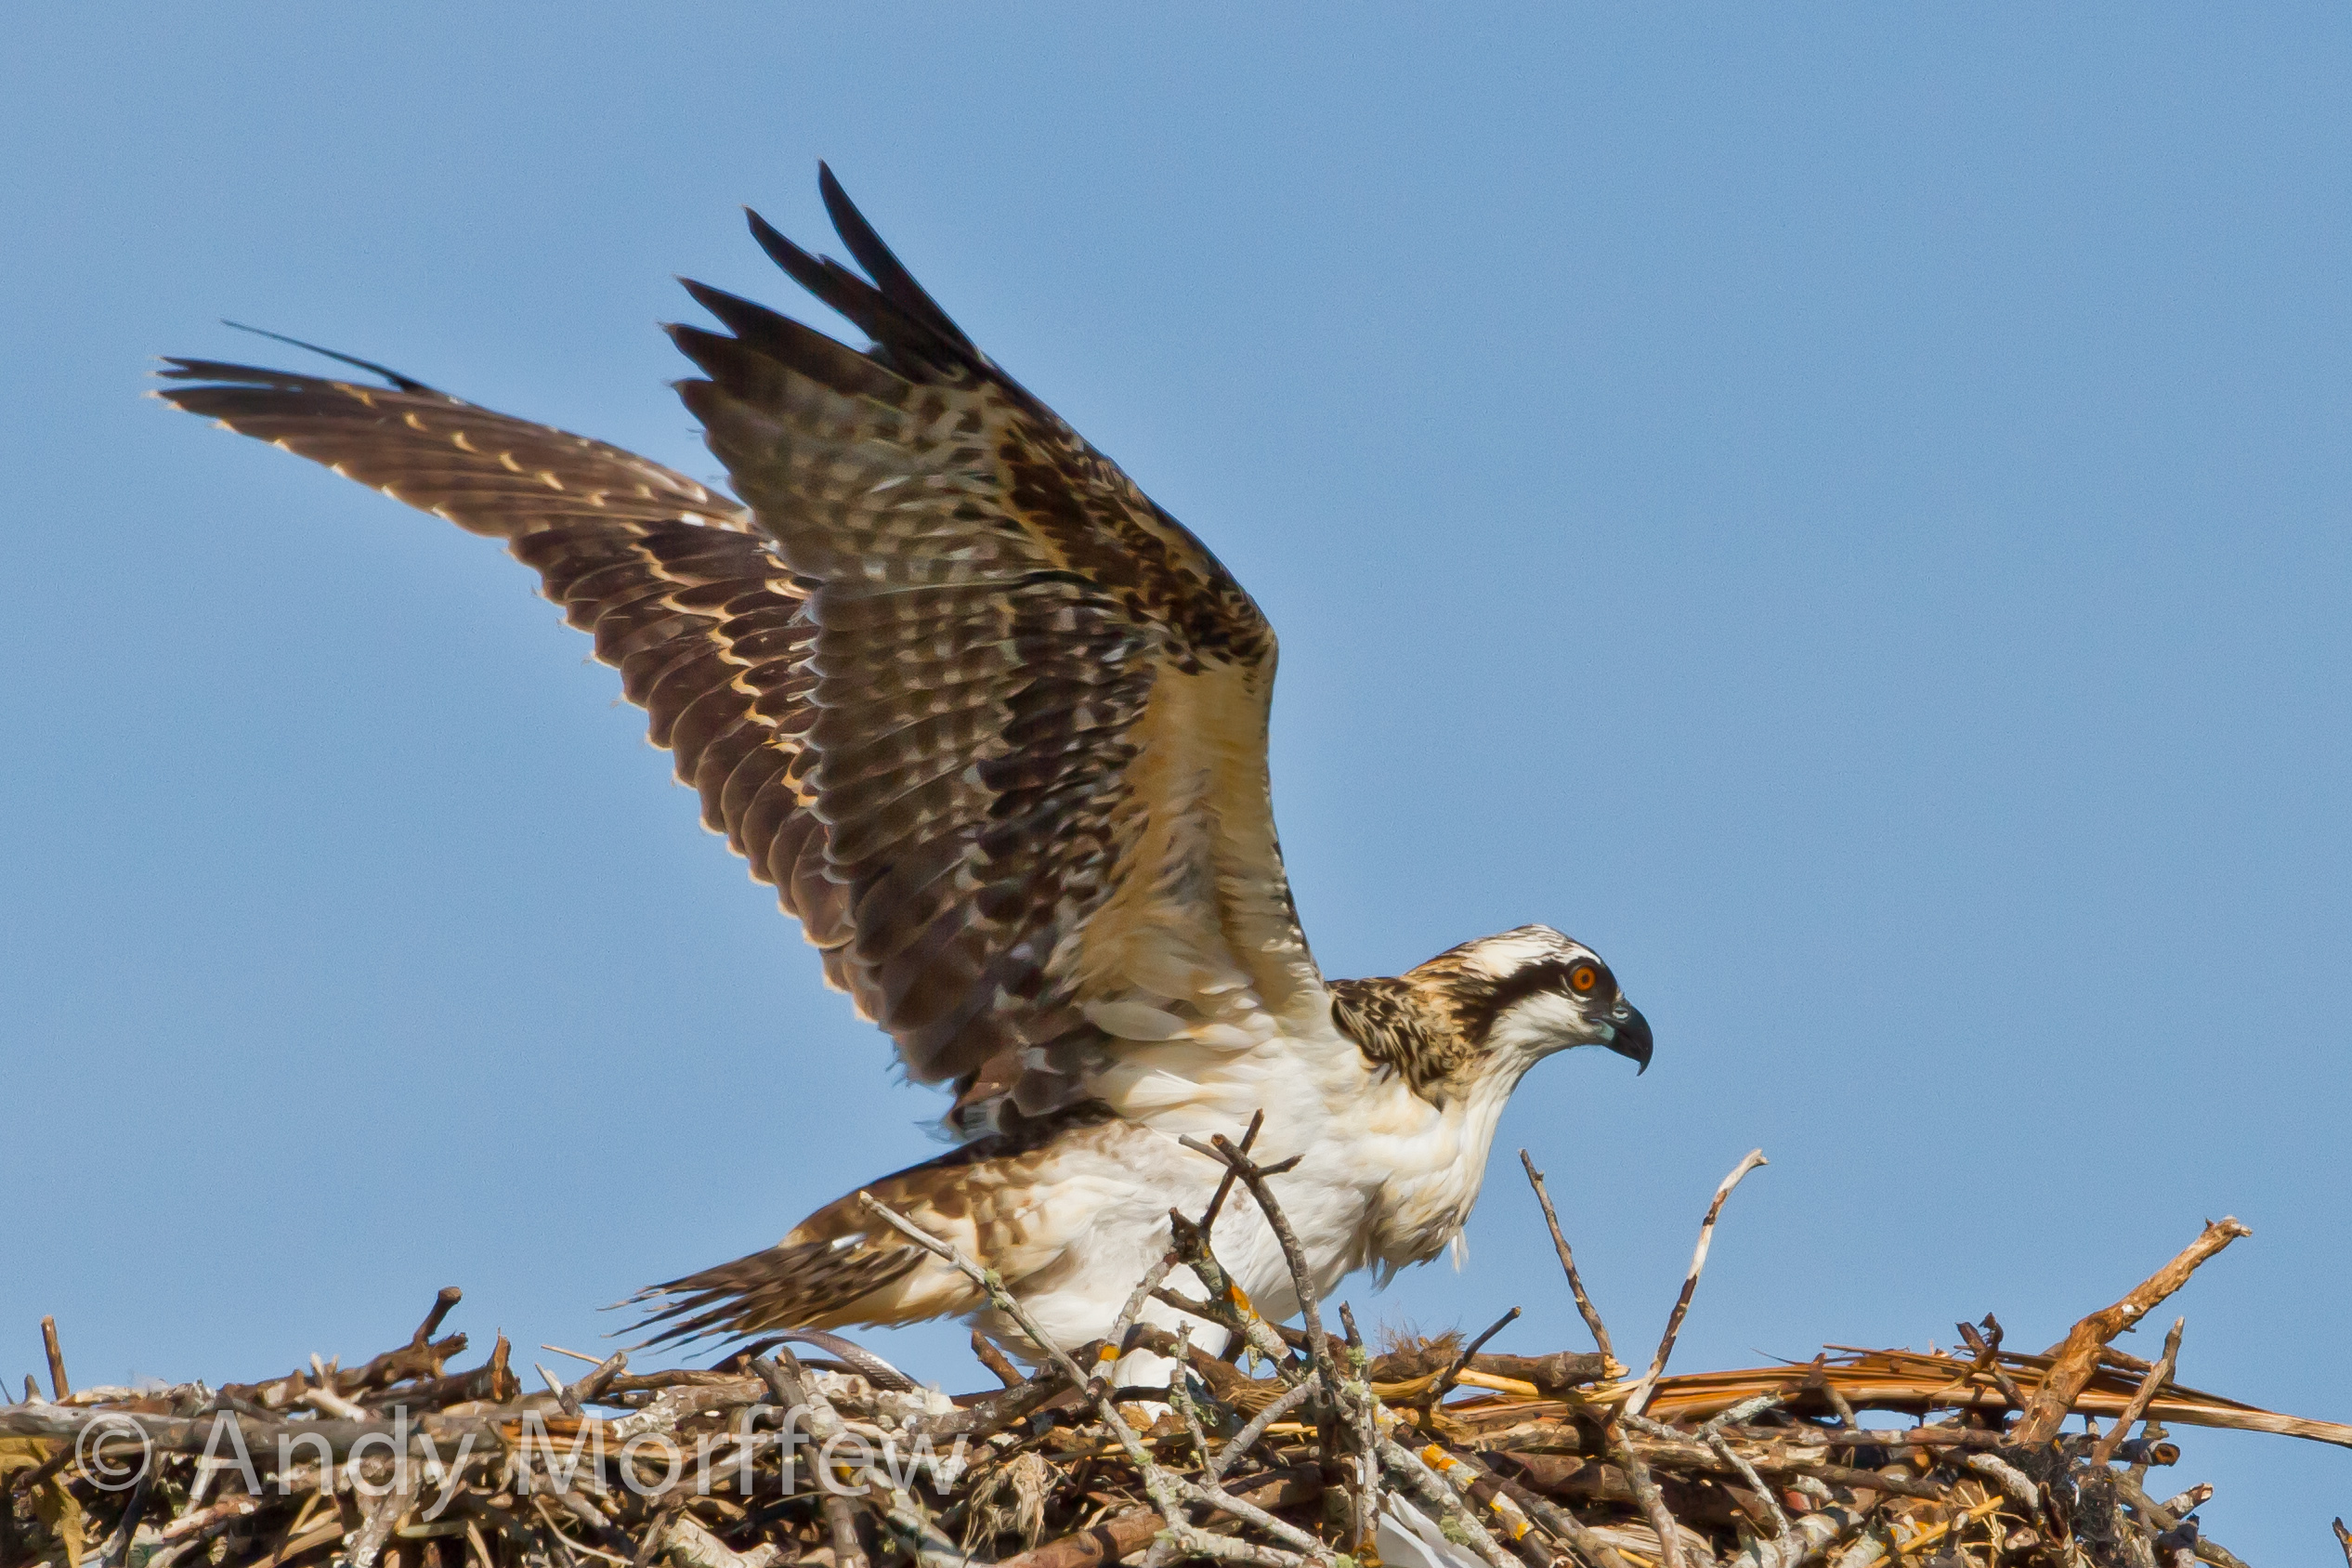
bird, wing, wildlife, beak, eagle, hawk, fauna, bird of prey, wings, vertebrate, blinkagain, osprey, birdperfect, nest, chick, falcon, harrier, buzzard, andymorffew, morffew, naturethroughthelens, marcoisland, tigertailbeach, accipitriformes